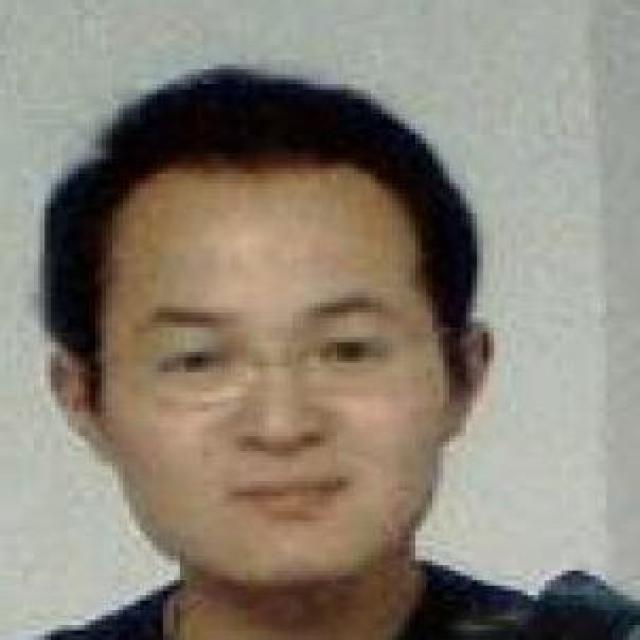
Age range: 21-44